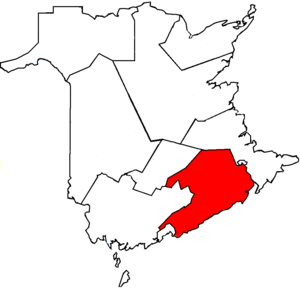
Fundy Royal est une circonscription électorale fédérale canadienne dans la province du Nouveau-Brunswick.